Nilachala Saraswata Sangha

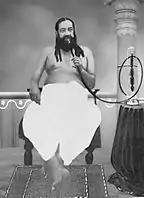
Swami Nigamananda at Nilachala Kutir Puri

The year 1934 was very memorable. Banamali Dash, Durga Charan Mohanty along with devotees, who were coming on the quest for truth and knowledge to Nilachala Kutir, sought permission from Swami Nigamananda to celebrate His birthday at Nilachala Kutir (Puri) on 24 August 1934, Full Moon day("Shrabana Purnima"). On the occasion of His birthday Swami Nigamananda advised them to form a divine circle among themselves. As per His wishes, they started an association for religious talk, and thus "Nilachala Saraswata Sangha"(NSS) came into existence through the gradual growth of group discussion and prayer. The underlying principles of the Sangha were fulfilling the triple objectives viz: